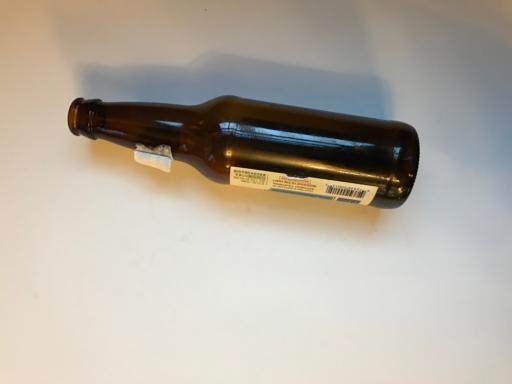
Label: glass